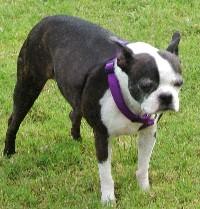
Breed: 230-n000084-Boston_bull